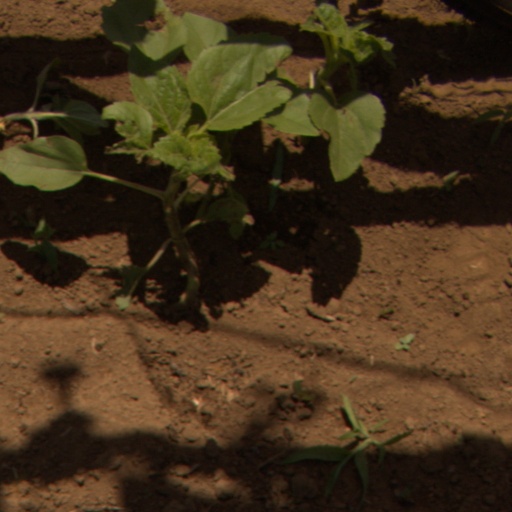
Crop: Jerusalem artichoke